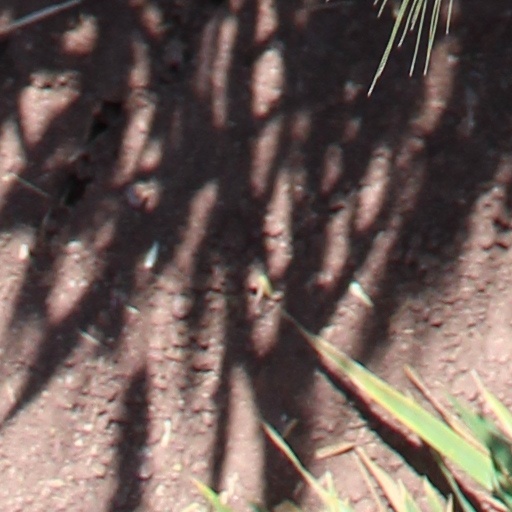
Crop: wheat